Ka ʻōwili ʻōkaʻi

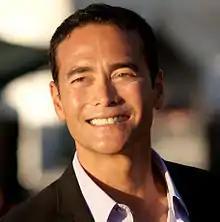
Mark Dacascos returned as Wo Fat for the first time since the season 5 episode "Ina Paha".

On August 22, 2018 it was reported by TVLine that Rochelle Aytes had been cast in a guest role as a character named Greer. The character portrays a CIA operative and a former romantic interest of O'Loughlin's character, Steve McGarrett. Mark Dacascos returned as Wo Fat for the first time since the season 5 episode "Ina Paha".